Kwame Kilpatrick

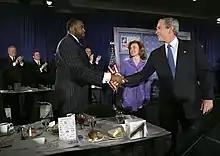
Kilpatrick greeting President George W. Bush in 2005

On New Year’s Day 2002, Kilpatrick was sworn-in as the youngest mayor of Detroit when he took office at age 31.